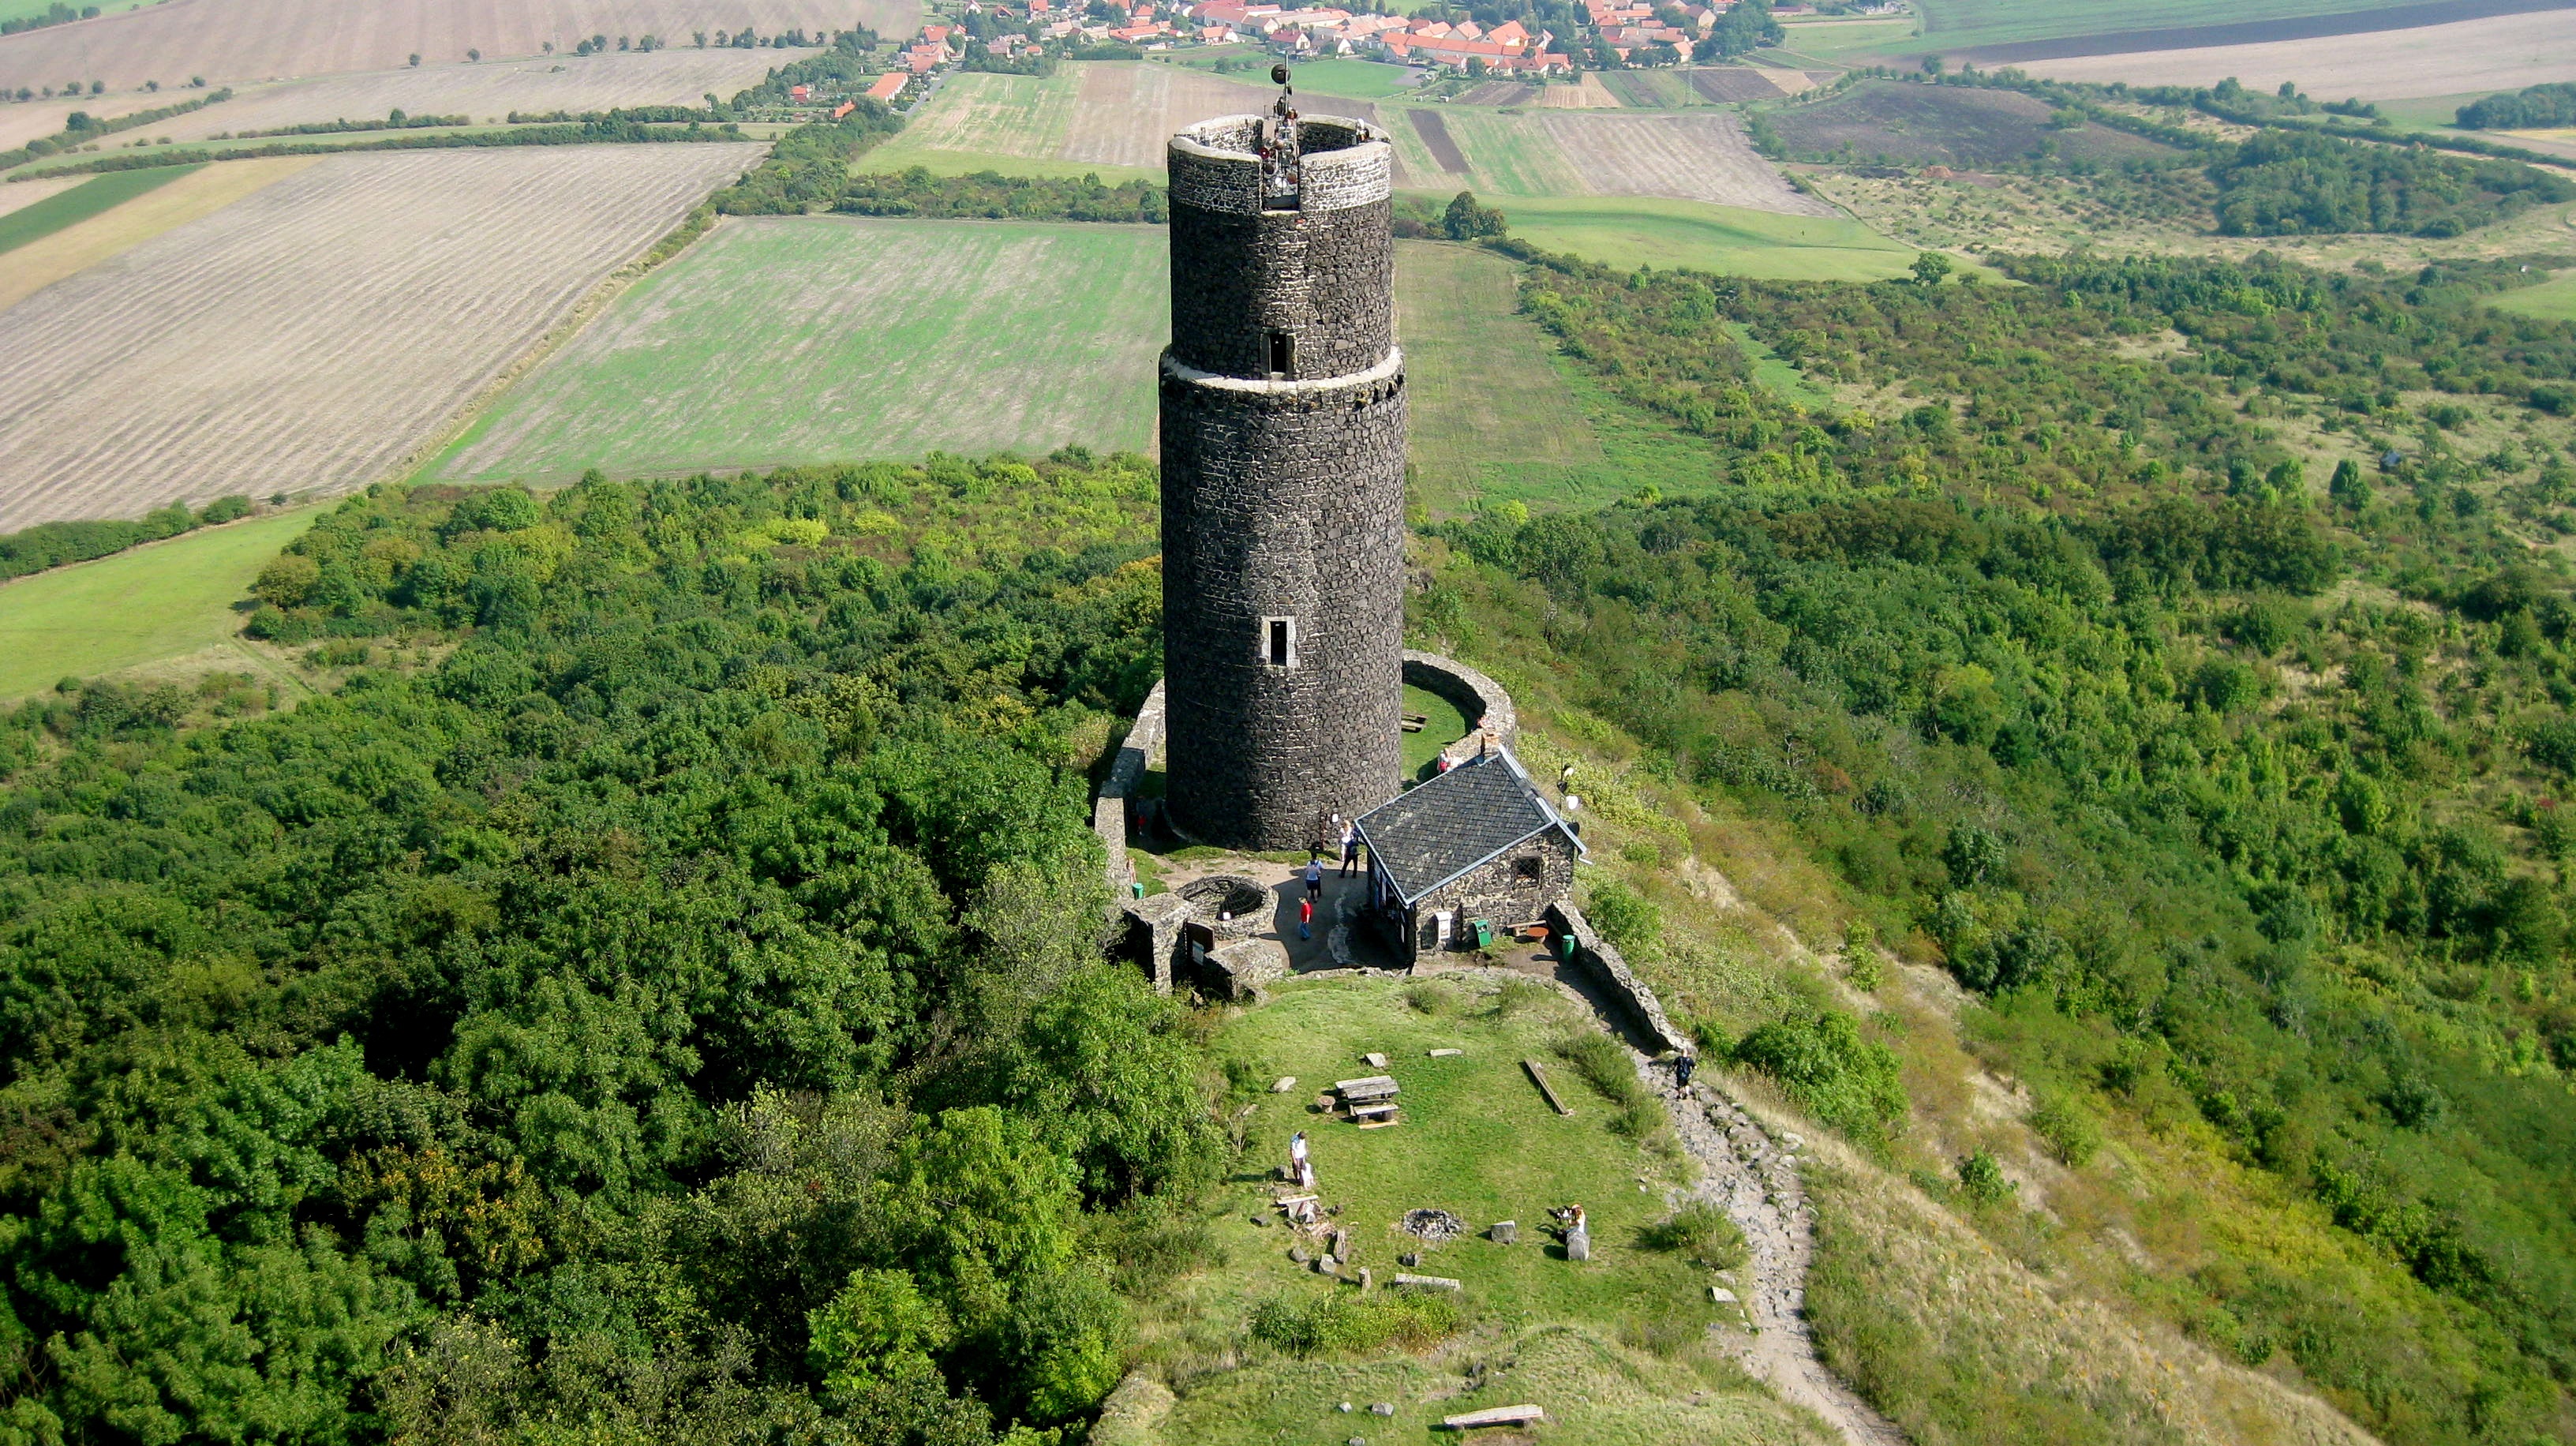
landscape, hill, view, transport, tower, castle, fortification, waterway, ruins, rural area, sights, bird's eye view, aerial photography, on the hill